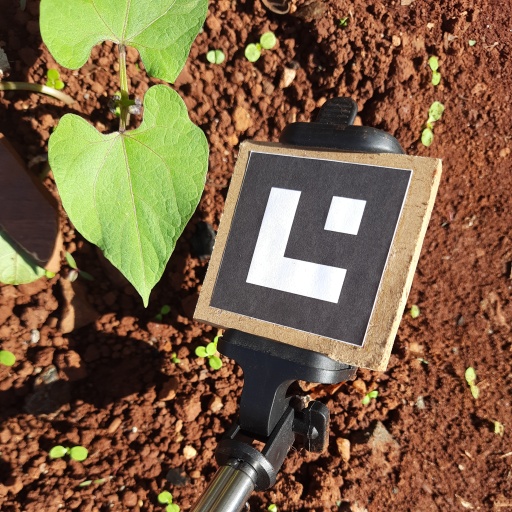
Observations: wavy surface, no eating holes, under sunlight